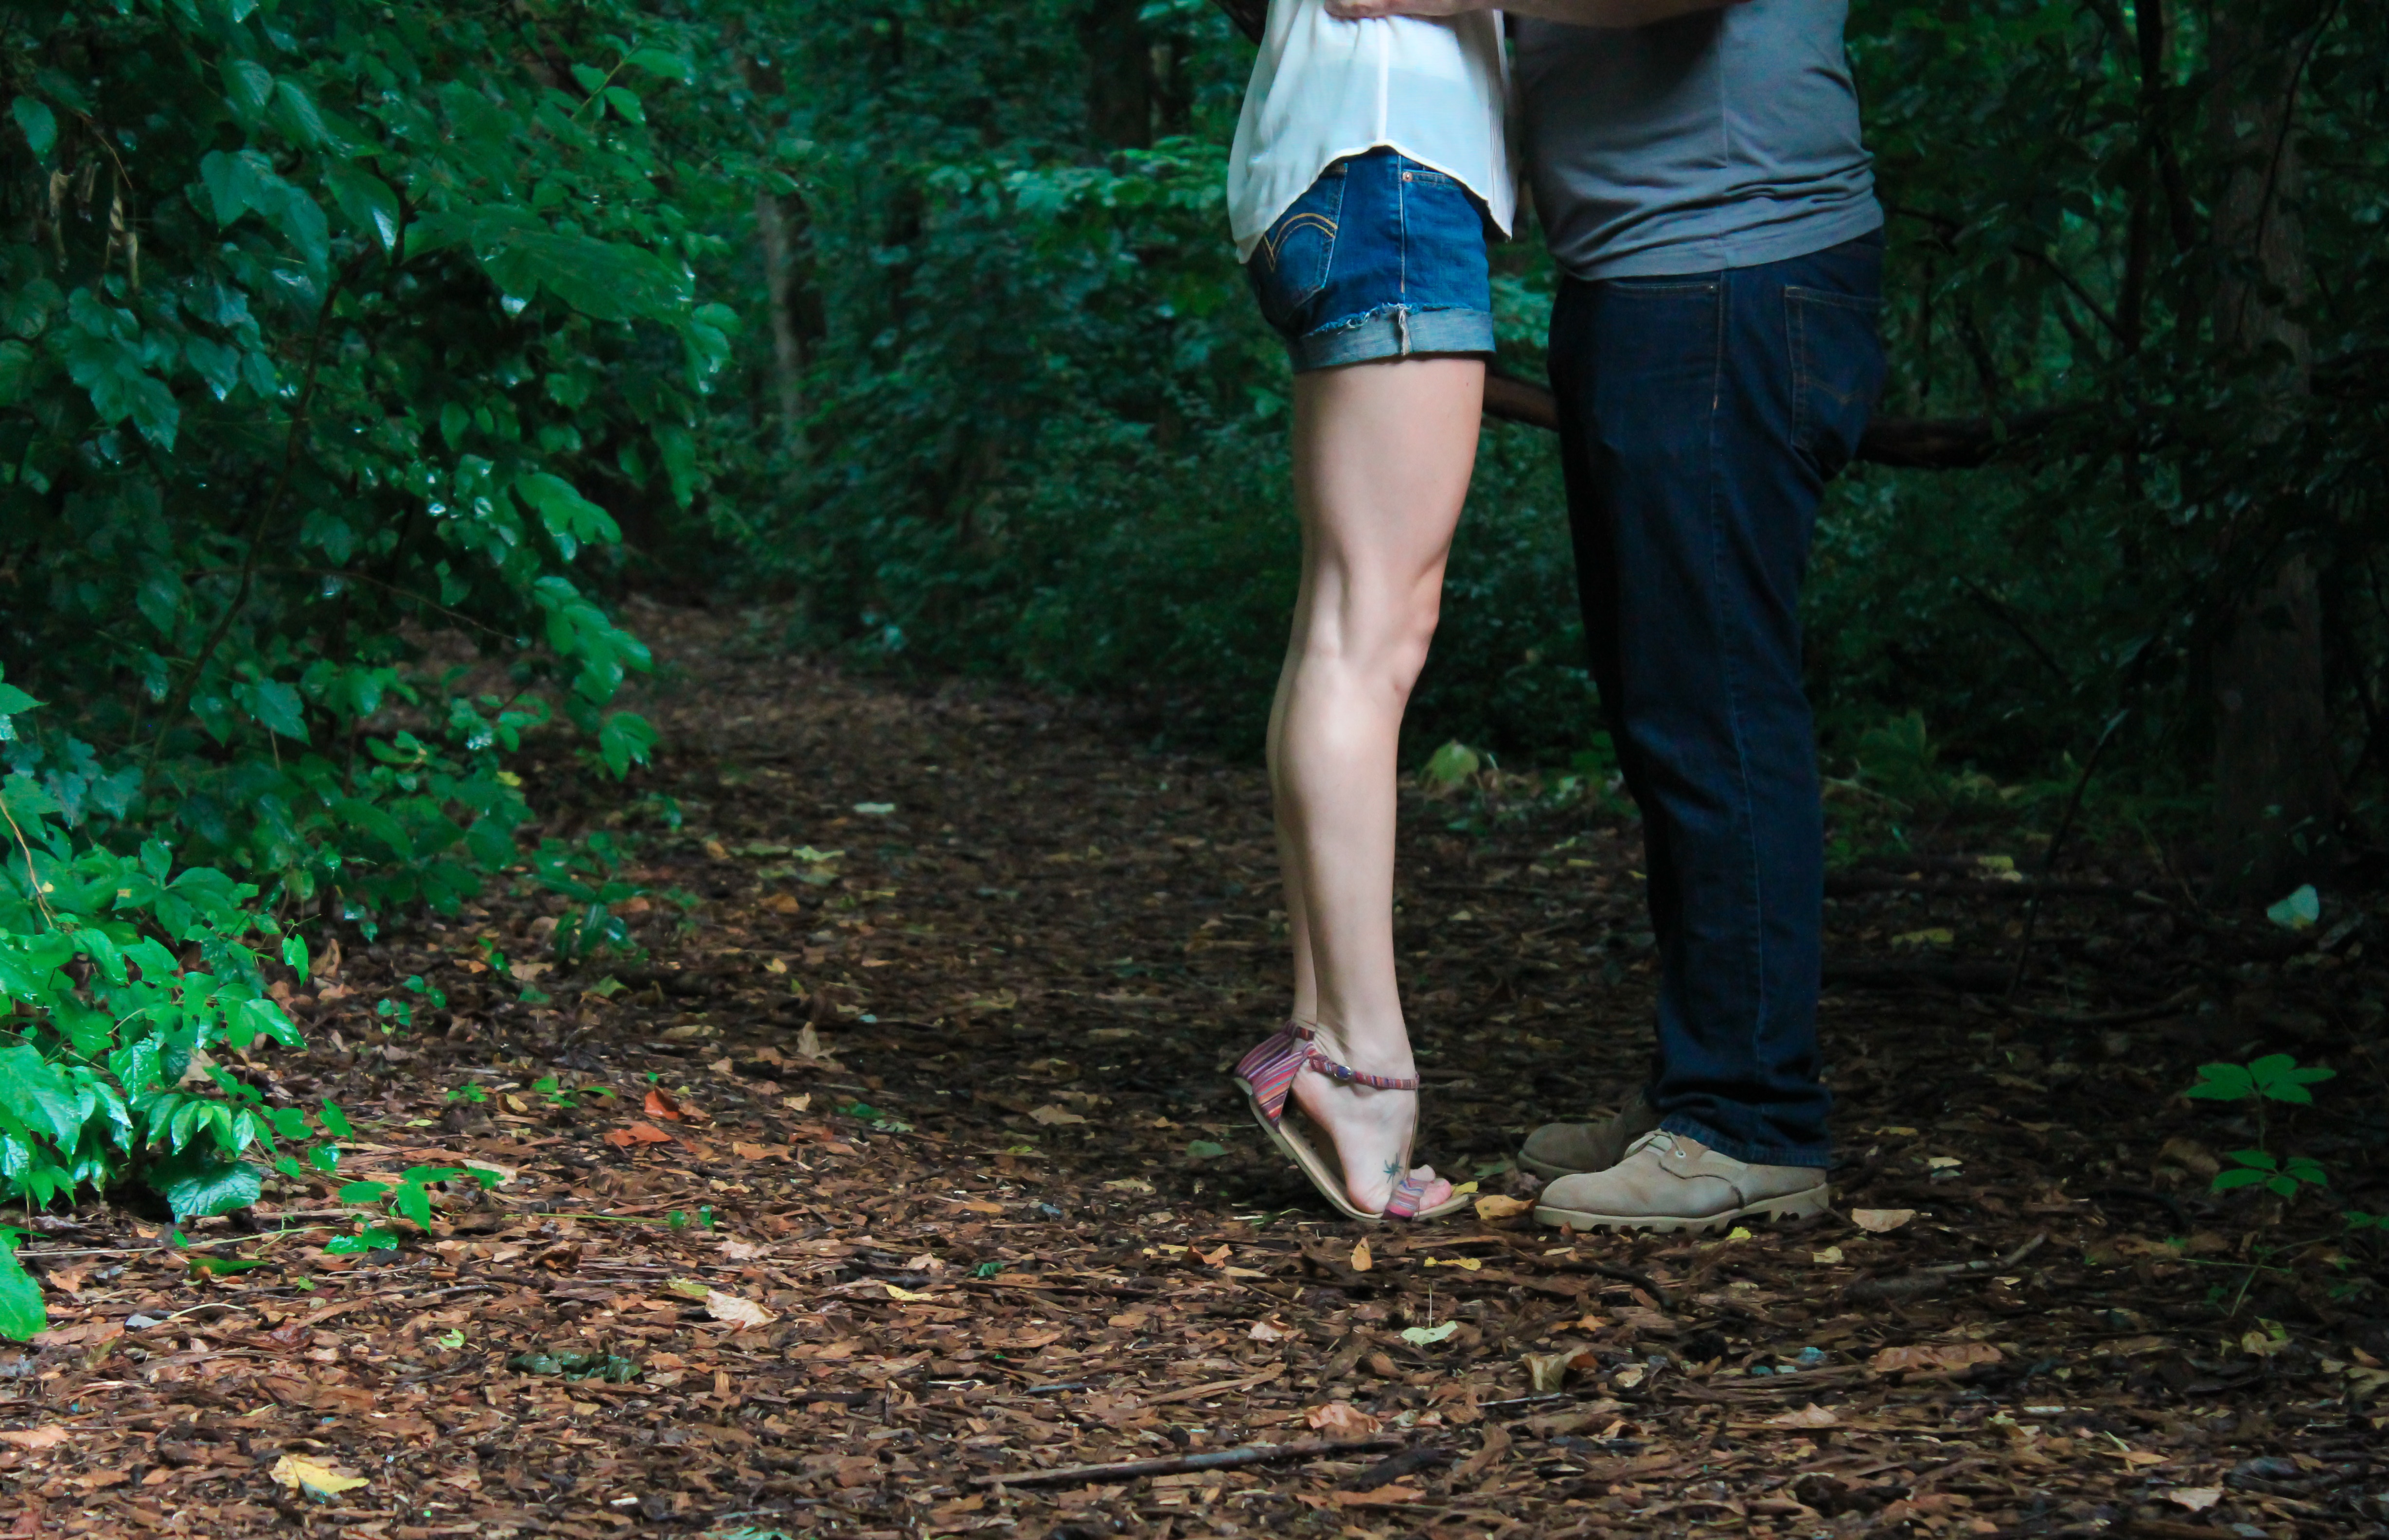
man, forest, walking, wood, woman, lawn, leg, model, spring, green, autumn, kiss, couple, fashion, barefoot, footwear, woodland, habitat, photo shoot